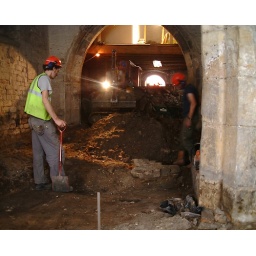
Reduction of the ground level within the church was tricky and only the smallest machine could get into the small spaces.